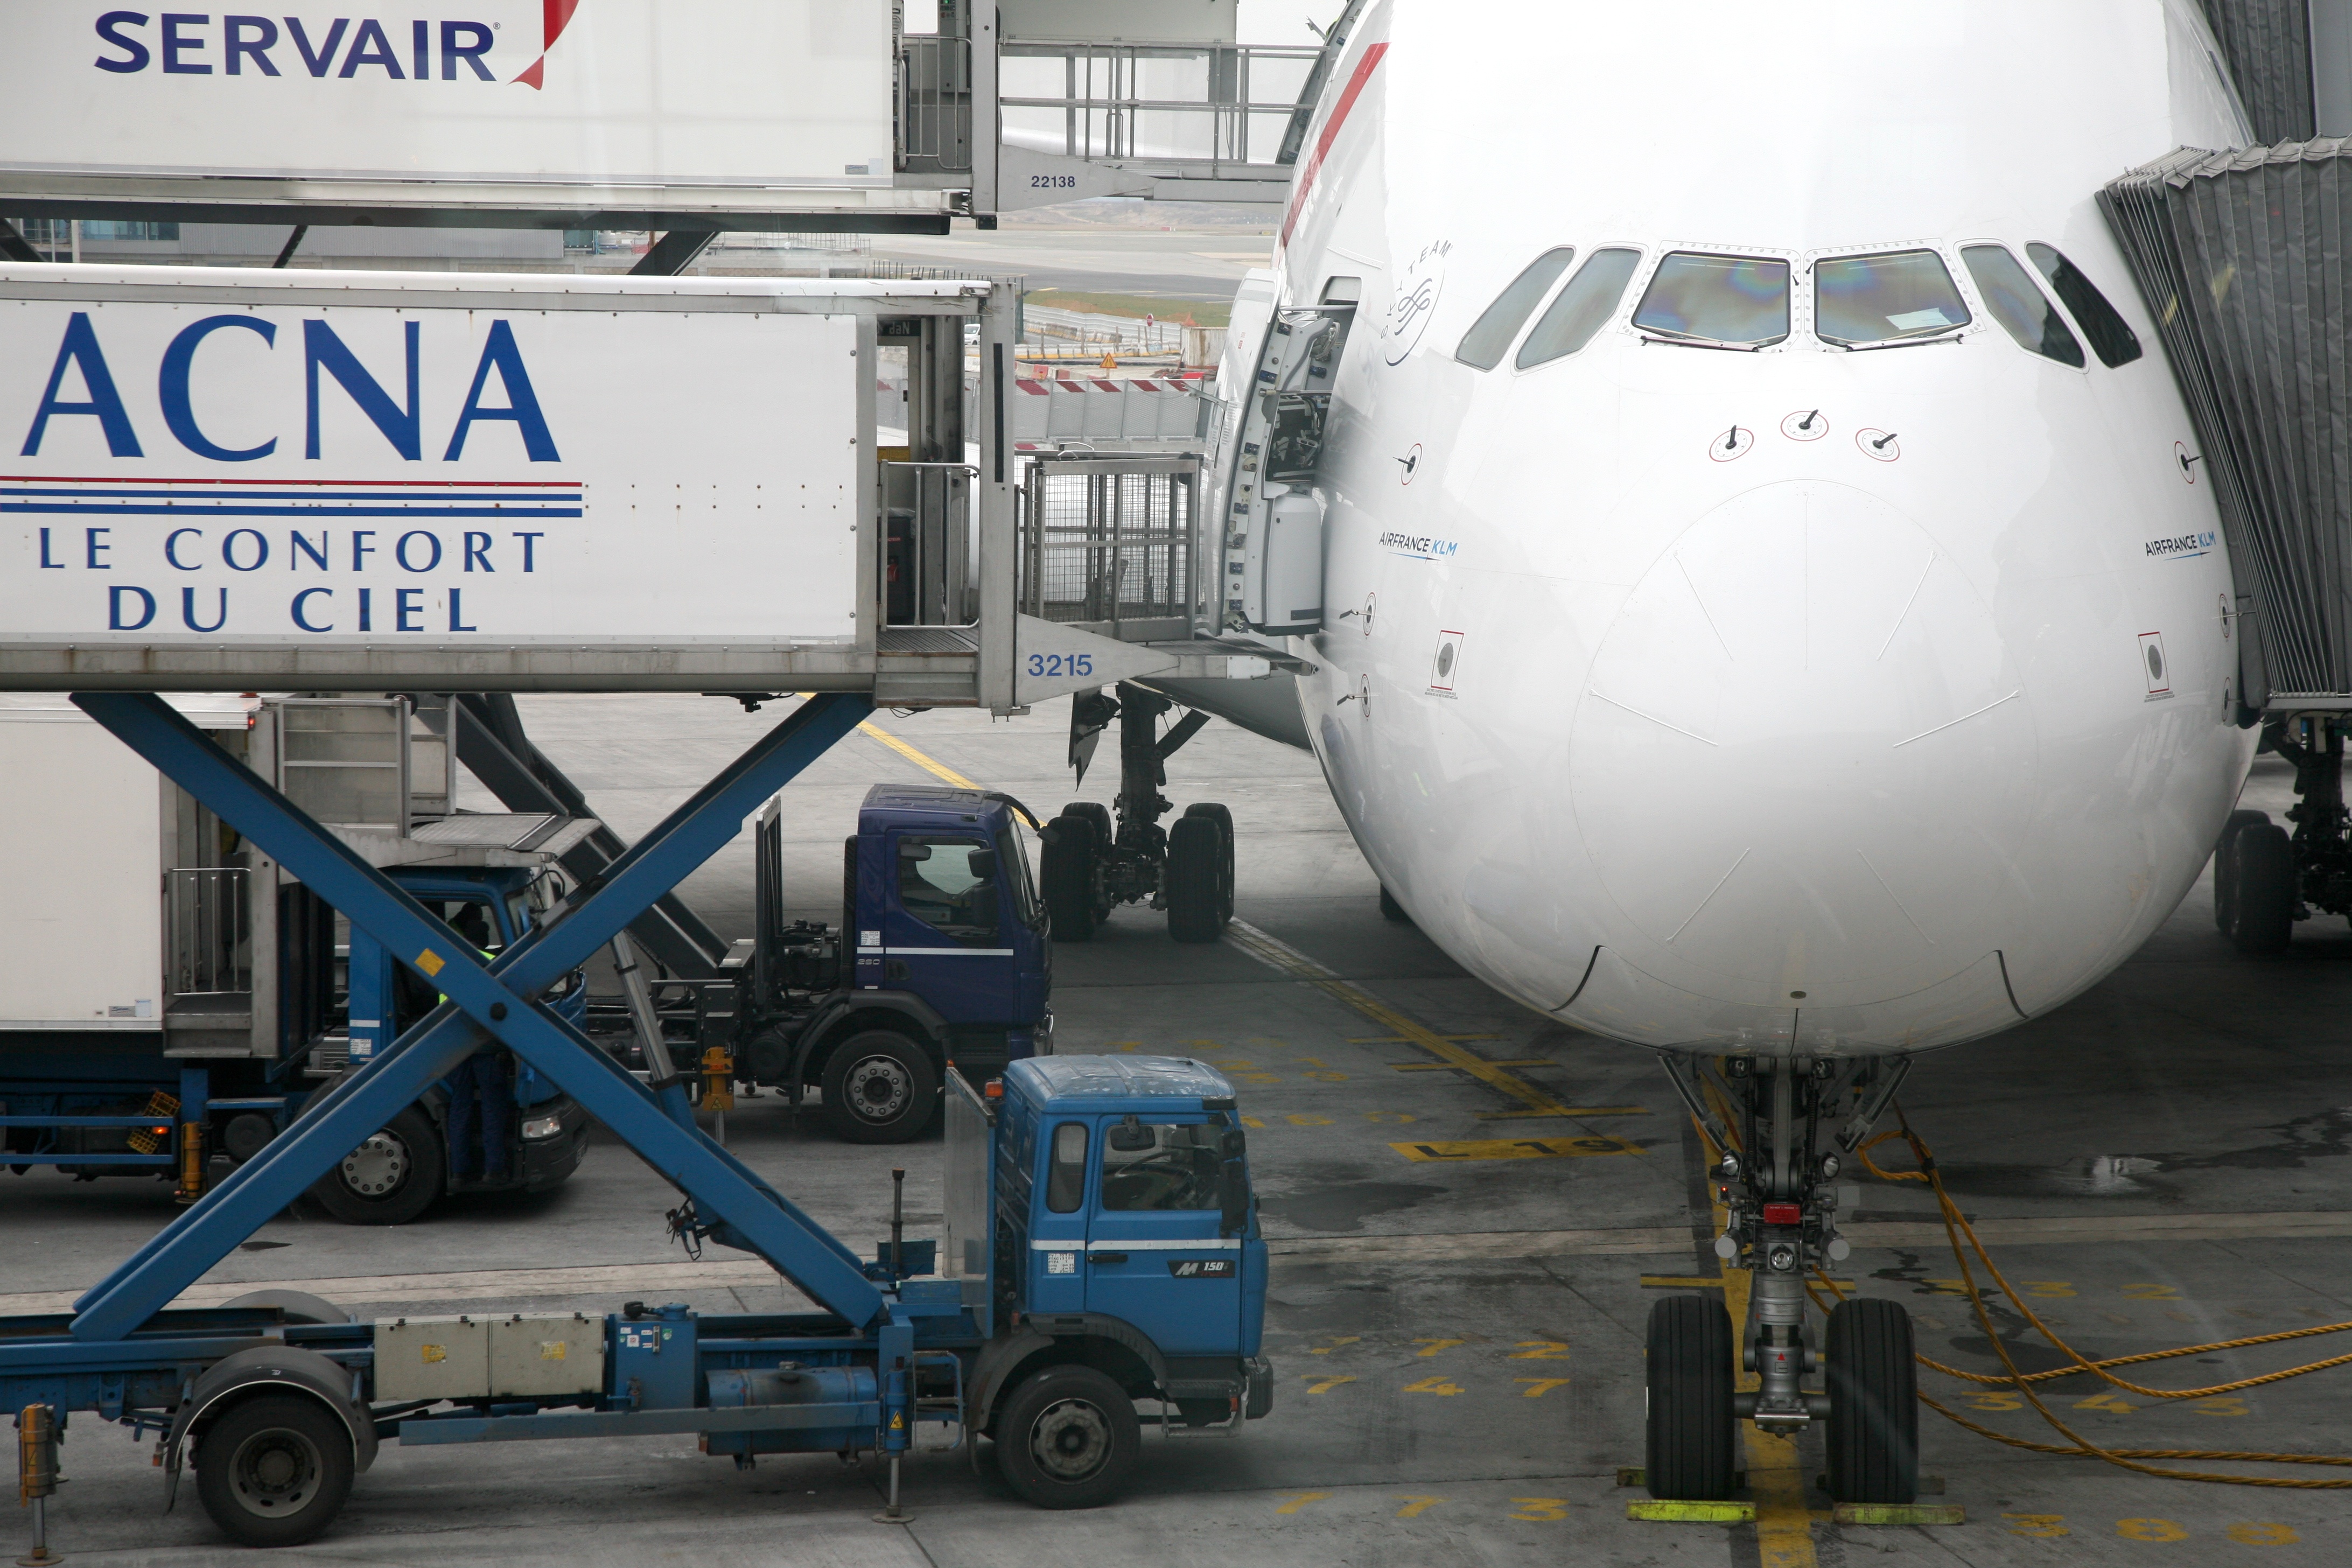
paris, airport, airplane, aircraft, transport, france, vehicle, airline, aviation, piano, machine, craft, avion, boarding, airliner, plan, plano, 5d, airbus, a380, flughafen, letiste, canon5d, lotnisko, flugzeug, vliegtuig, aeroporto, aeropuerto, flyplass, cdg, charlesdegaulleairport, flygplats, lentokentt, terminal2e, lapanganterbang, aeroportul, airfrance, kone, airbusa380, acna, pesawat, samolot, flyet, servair, avi o, flugv l, m ybay, d zlem, a roport, atmosphere of earth, aerospace engineering, aircraft engine, jet bridge